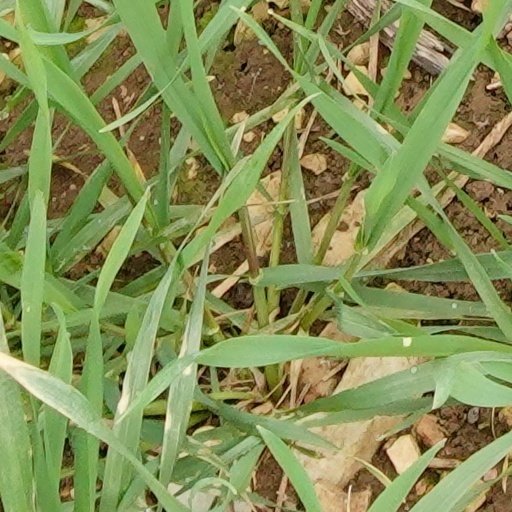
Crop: wheat